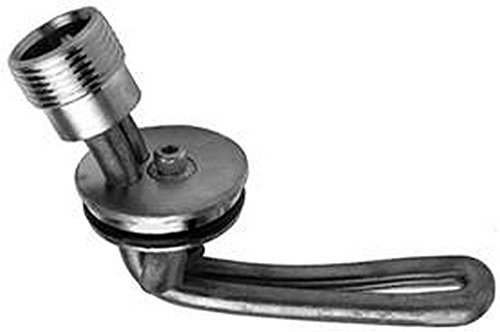
Block Heater Engine Compatible with John Deere 4000 4020 4040 4230 4240 4320 4430 4440 4520 4.
Category: Industrial & Scientific
Engine coolant heater 12 inch cord. 1000 watt, 120 volt. Fits 2 inch diameter smooth bore core hole. For 400 and 500 series engines. Tractors: 4000, 4020, 4040, 4230, 4240, 4320, 4430, 4440, 4520, 4620, 4630, 4640, 4840, 5020, 6030, 7020, 7520, 8430, 8440, 8630, 8640; Combines: 6620, 7700, 7720, 8820. (Fits: John Deere 4000, 4020, 4040, 4230, 4240, 4320, 4430, 4440, 4520, 4620, 4630, 4640, 4840, 5020, 6030, 6620, 7020, 7520, 7700, 7720, 8430, 8440, 8630, 8640, 8820)
Features: Warranty